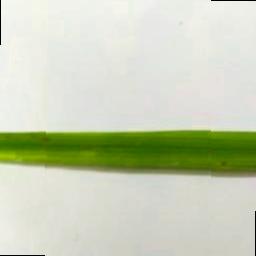
Label: Rice___Brown_Spot